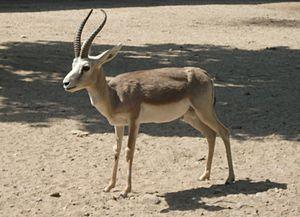
La gazelle à goitre, ou Gazelle de Perse, est une espèce d'antilope appartenant à la famille des Bovidae. Elle doit son nom à la présence, chez le mâle, d'un élargissement du cou et de la gorge pendant la saison de reproduction. Elle réside en Asie centrale et au Moyen-Orient. Sa population a fortement décliné au cours des dernières années.